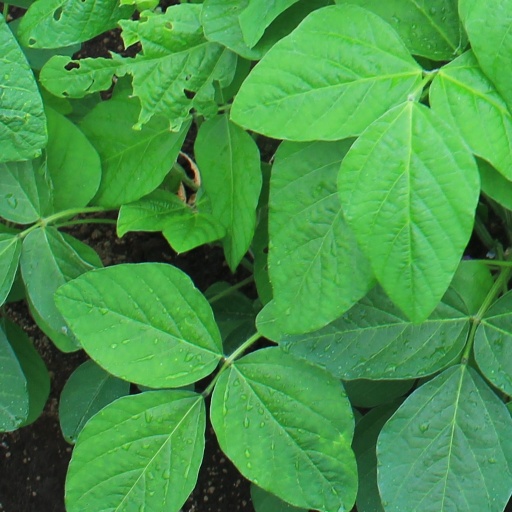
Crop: soybean